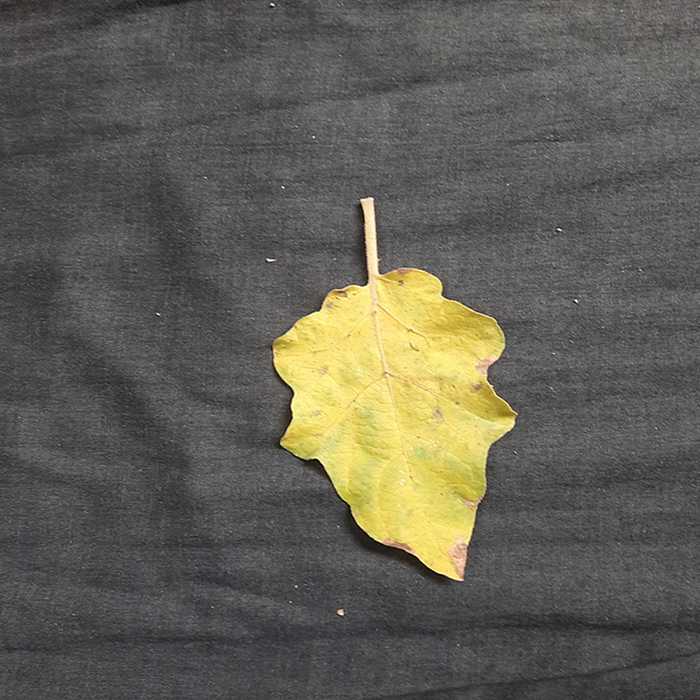
Plant: Eggplant
Label: Eggplant verticillium wilt